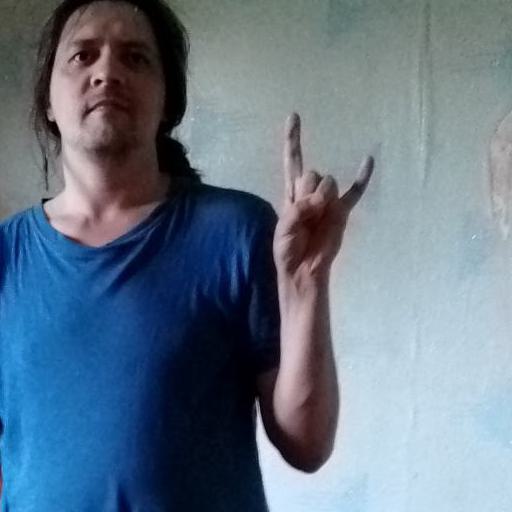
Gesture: rock